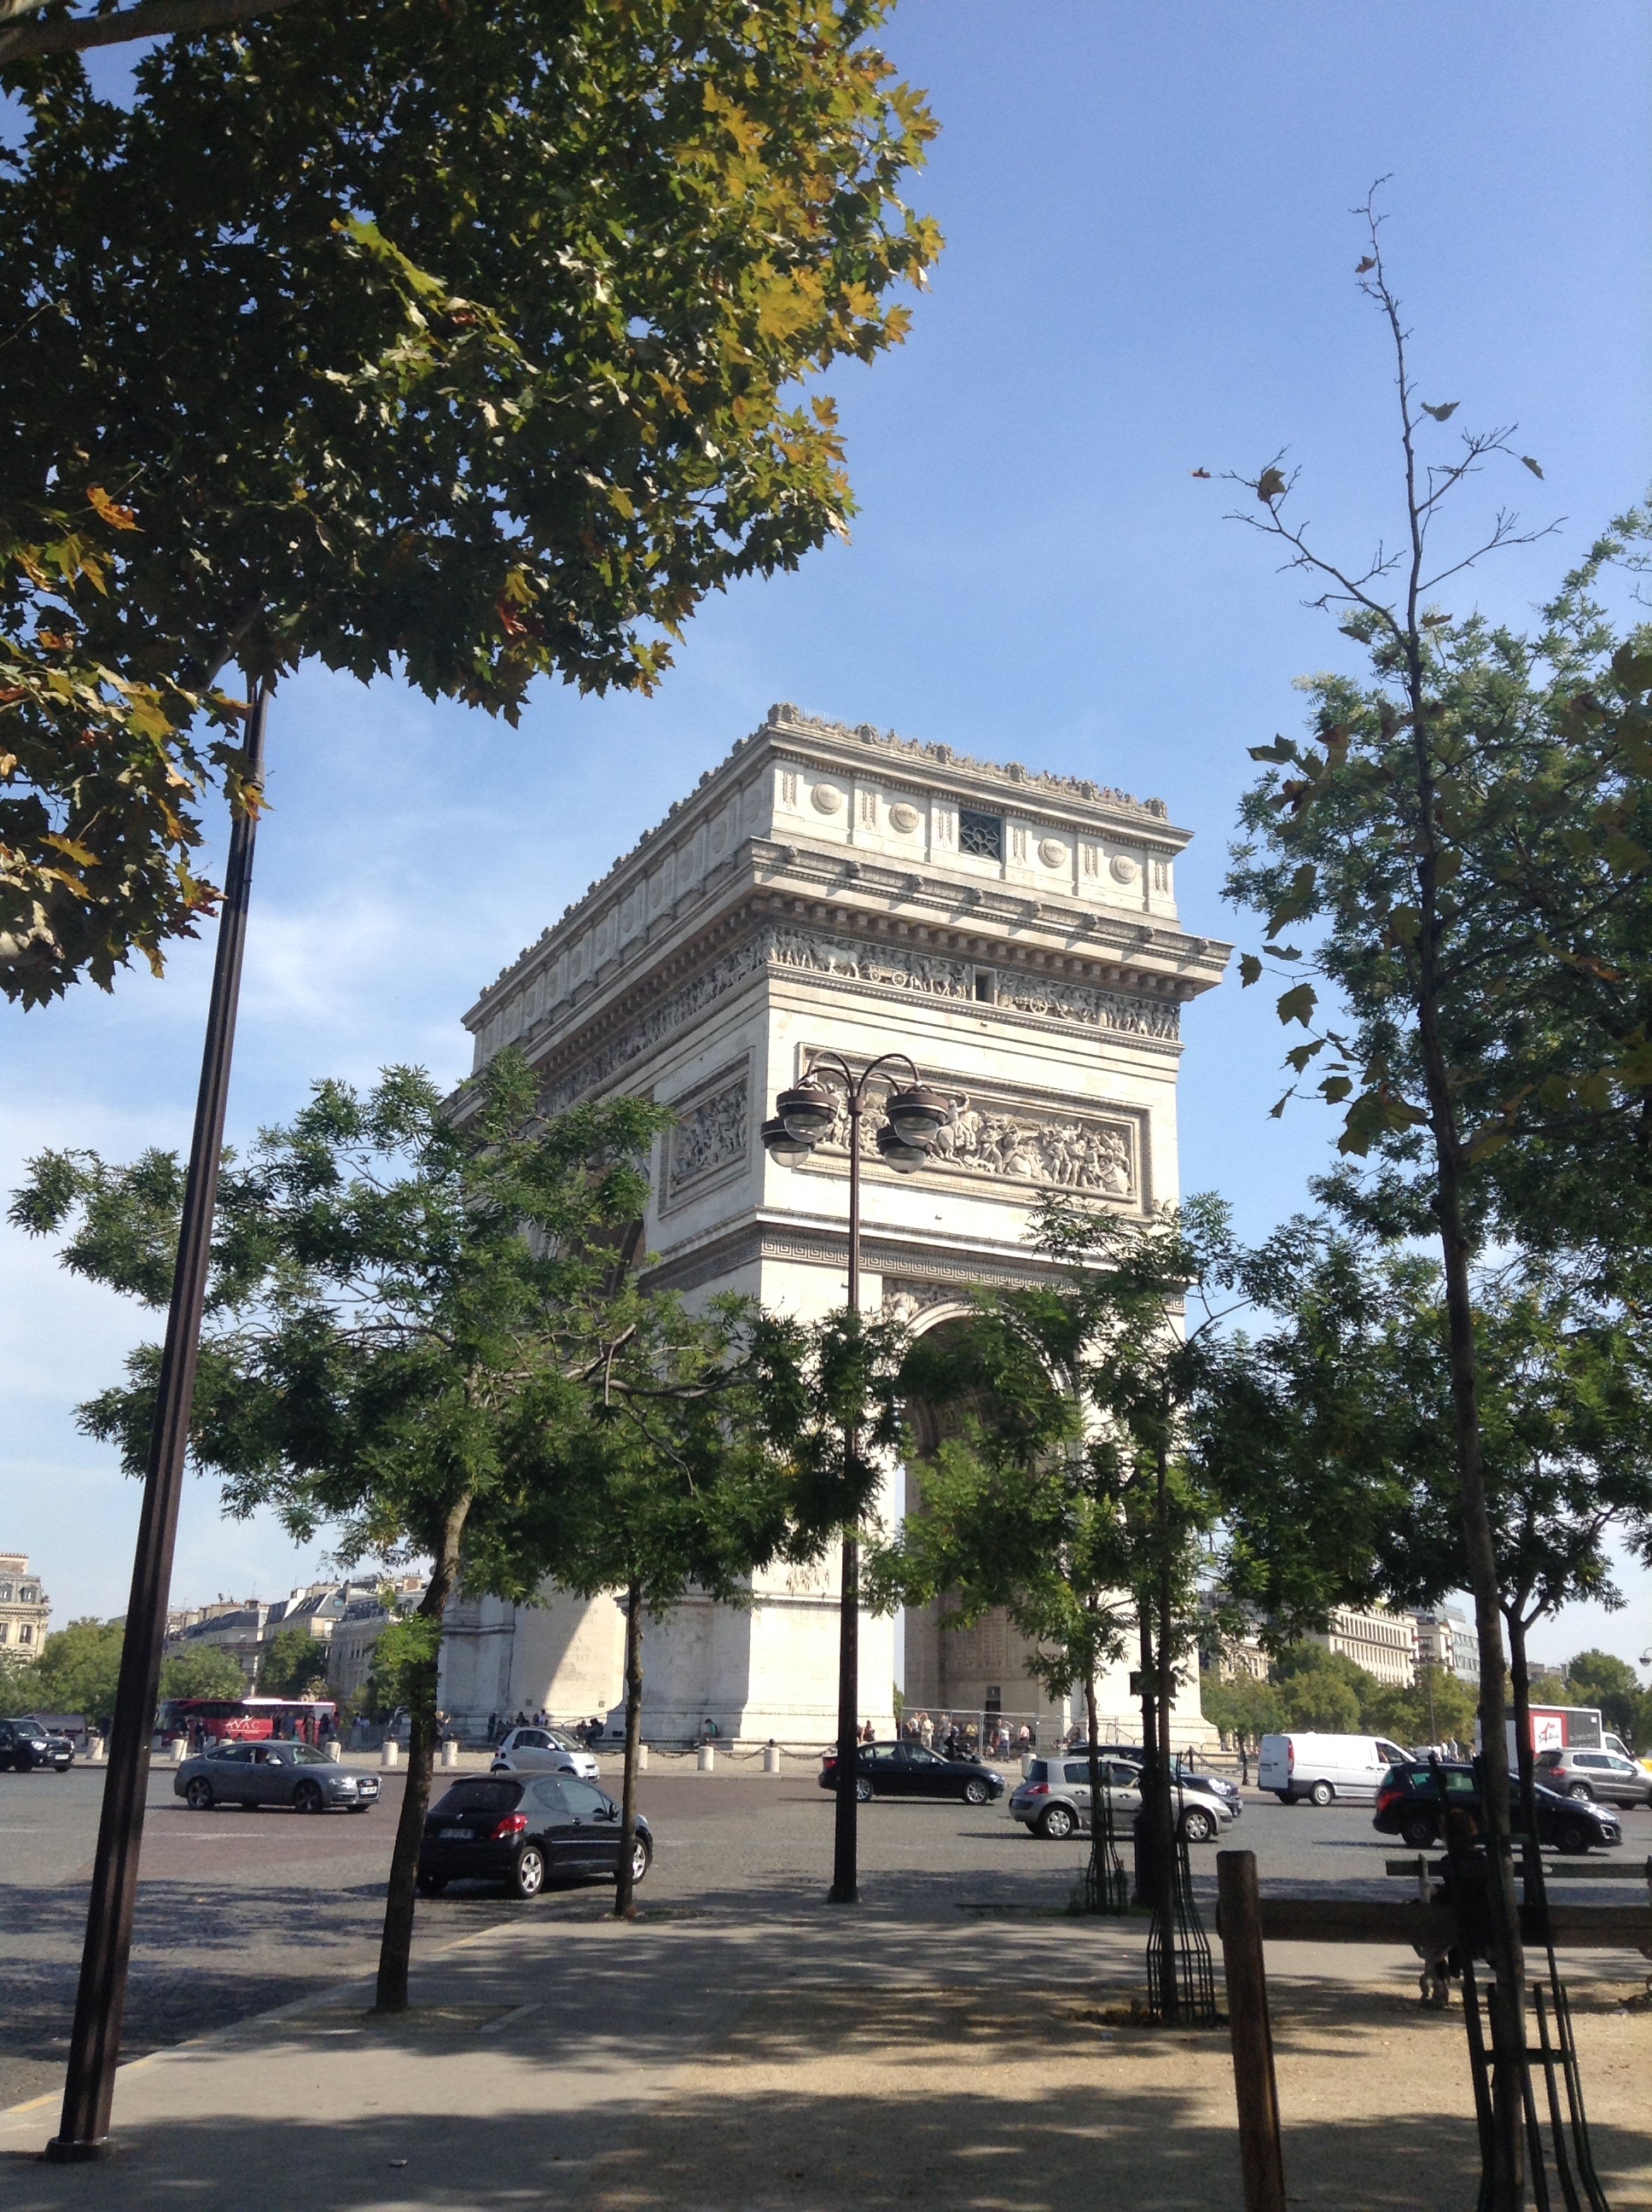
tree, architecture, town, city, paris, downtown, plaza, landmark, arc de triomphe, town square, neighbourhood, urban area, residential area, ww ii